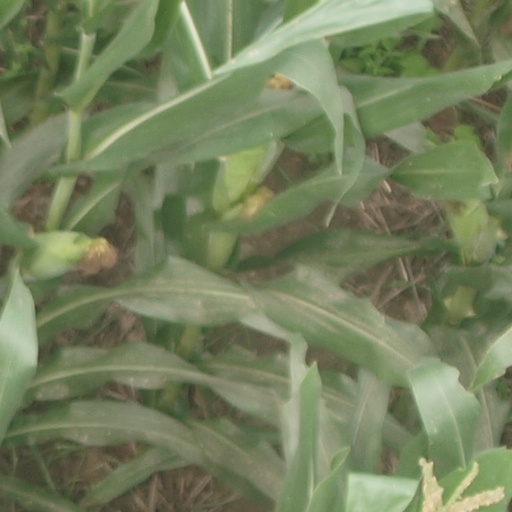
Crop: maize; corn